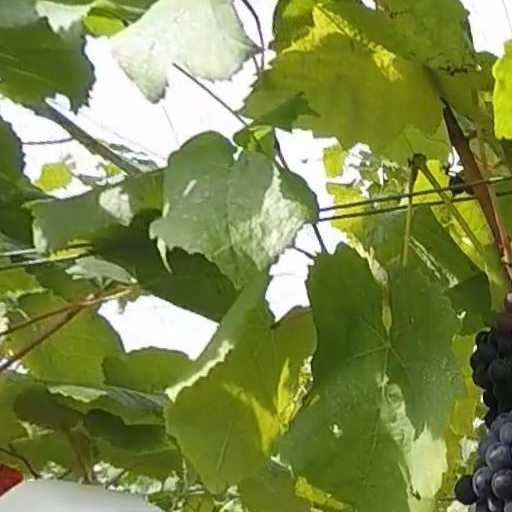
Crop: grape